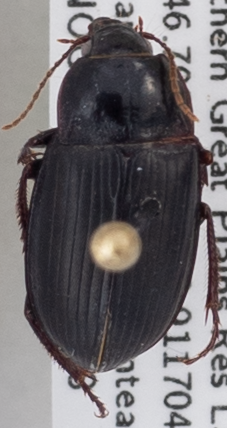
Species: Amara obesa
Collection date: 2020-08-18
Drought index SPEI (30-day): -2.09
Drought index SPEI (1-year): -0.1
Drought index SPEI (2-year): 0.862